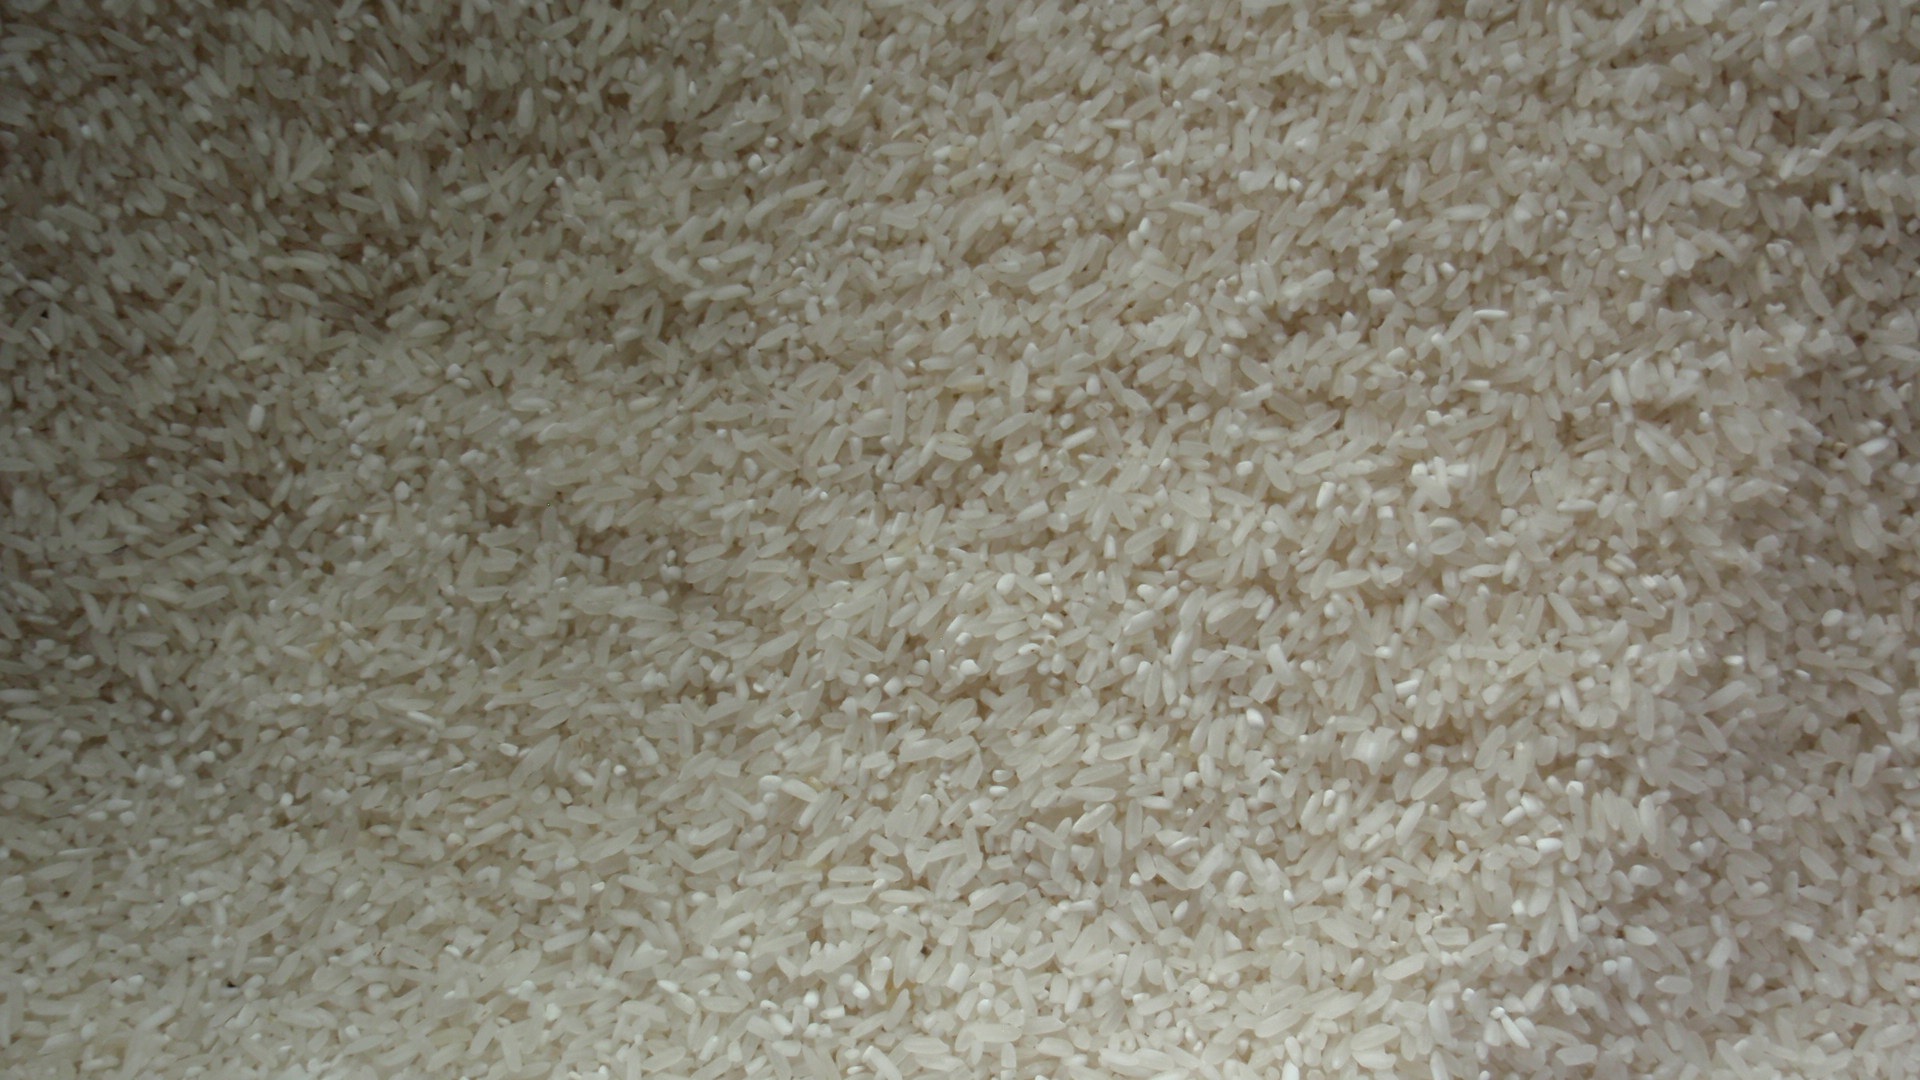
sand, white, floor, asian, cooking, tile, cuisine, rice, material, single, foods, crops, raw, cereals, carpet, main, edible, traditional, backgrounds, grains, uncooked, flooring, staples, grass family, husked, solid colors